Rod Lauren

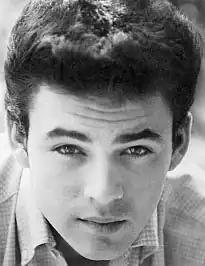
Lauren in a publicity photo

Roger Lawrence "Rod" Strunk (March 26, 1939 – July 11, 2007), professionally known as Rod Lauren, was an American actor and singer.